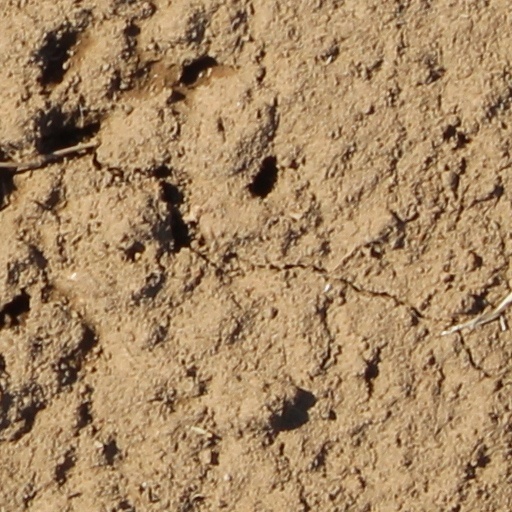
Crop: wheat